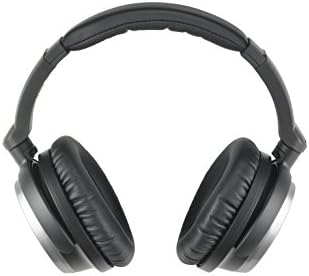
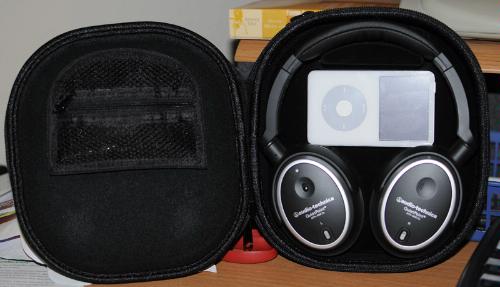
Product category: headphones
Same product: yes